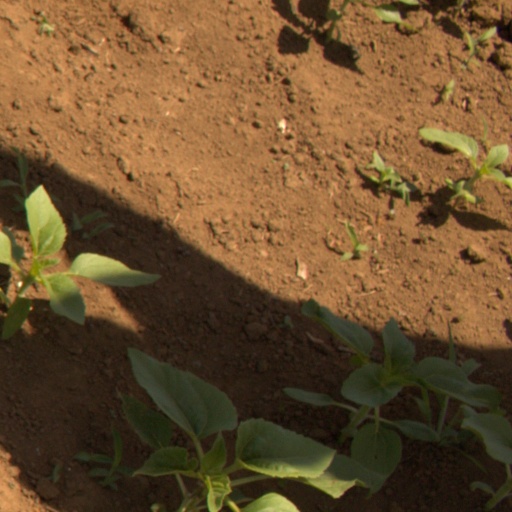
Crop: Jerusalem artichoke